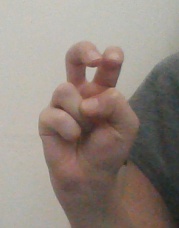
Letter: toot